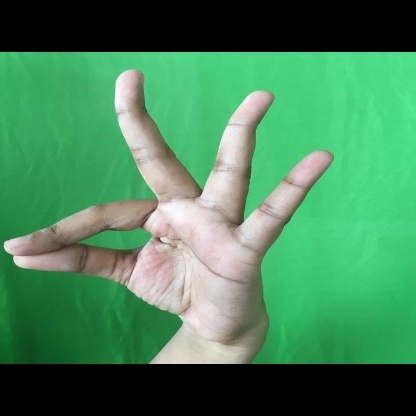
Mudra: Hamsasyam